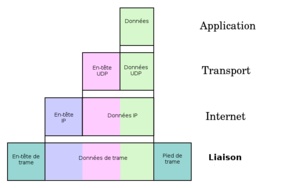
Encapsulation des données à travers les couches TCP/IP, en français
L'encapsulation, en informatique et spécifiquement pour les réseaux informatiques, est un procédé consistant à inclure les données d'un protocole dans un autre protocole.